Ichinami Station

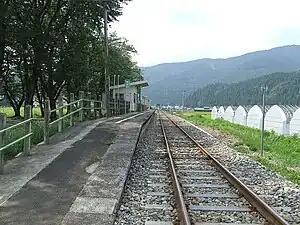
Ichinami Station in August 2007

is a JR West railway station in the city of Fukui, Fukui, Japan.